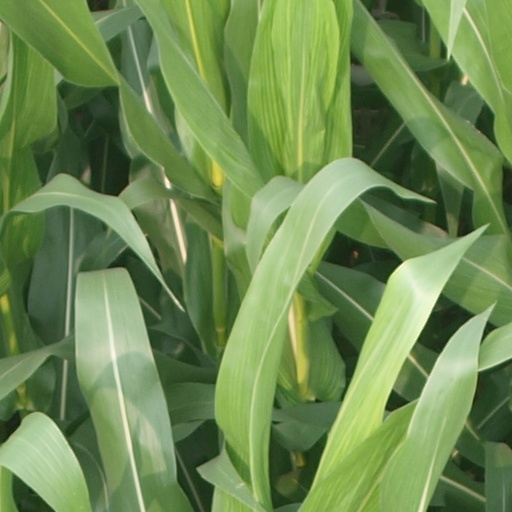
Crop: maize; corn